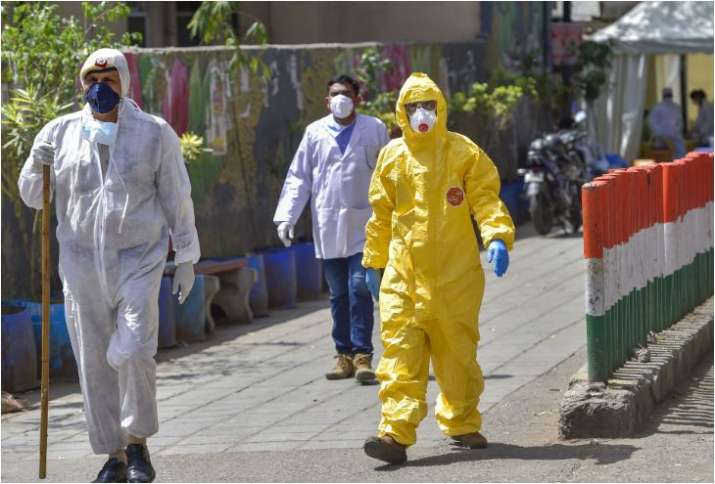
Objects detected:
Gloves
Gloves
Gloves
Gloves
Gloves
Mask
Mask
Mask
Goggles
Coverall
Coverall